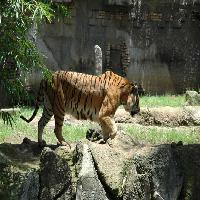
Weather: sun or clear